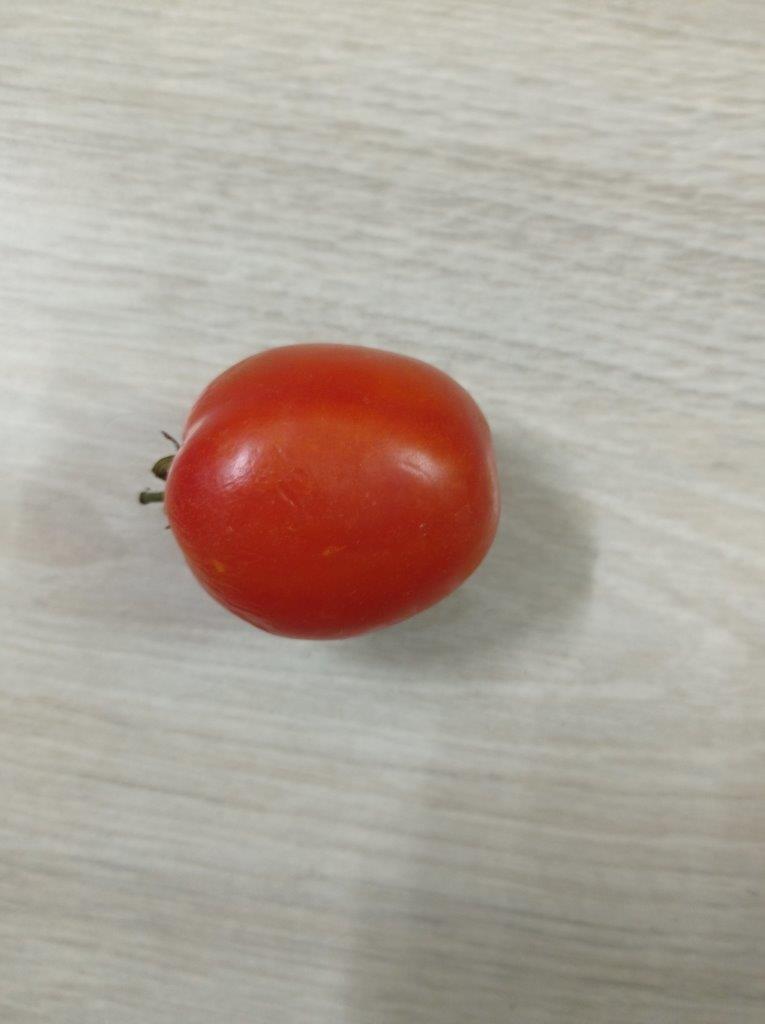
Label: Fresh